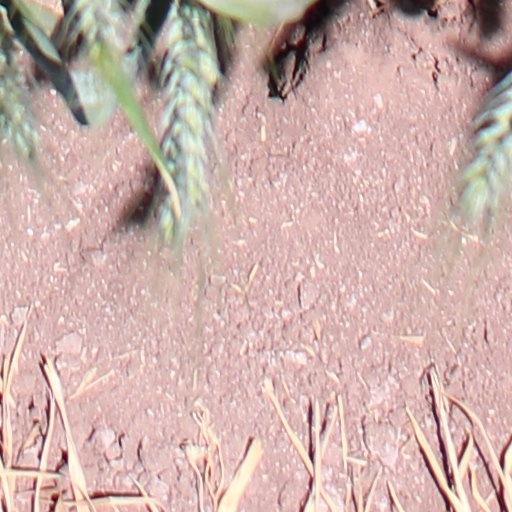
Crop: wheat